Military of the Bruneian Sultanate

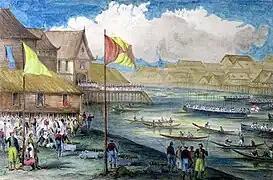

The Bruneian military prior to the Castilian War of 1578, was still had a strong army and navy. But despite this, they lost two battles against the Spaniards, after the Spaniards captured Kota Batu, Saiful Rijal changed to country's capital to Saragua (Sarawak), later they regained their strength after the Spanish force occupying the capital greatly weakened by an outbreak of cholera and dysentery. Before the Spanish retreated, the Spanish burned and destroyed the city's mosque. After just 72 days, the Spanish would later returned to Manila on 26 June.